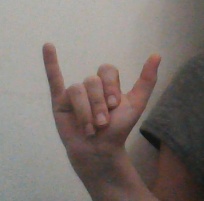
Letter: ya